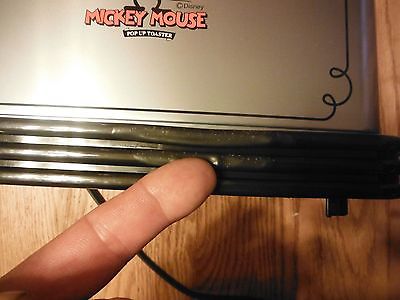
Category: toaster